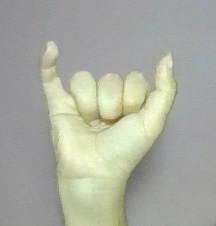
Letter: ya